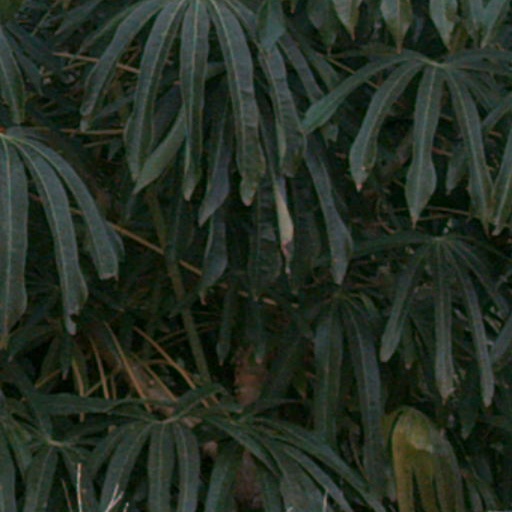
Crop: cassava